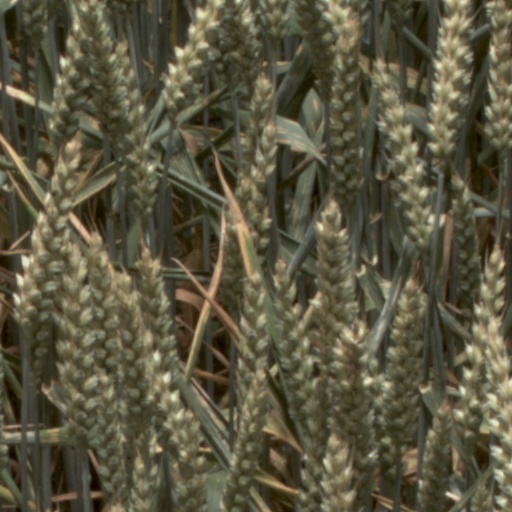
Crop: wheat